St. Peter's Church, Capernaum

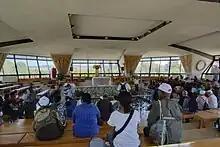
Internal view

St. Peter's Church, also called the Pilgrimage Church of St. Peter in Capernaum, is a modern Catholic pilgrimage church found in the archaeological site of Capernaum, northern Israel. The church is part of the Franciscan monastery in Capernaum. It is dedicated to St. Peter, whom Catholics consider the first leader of the church.